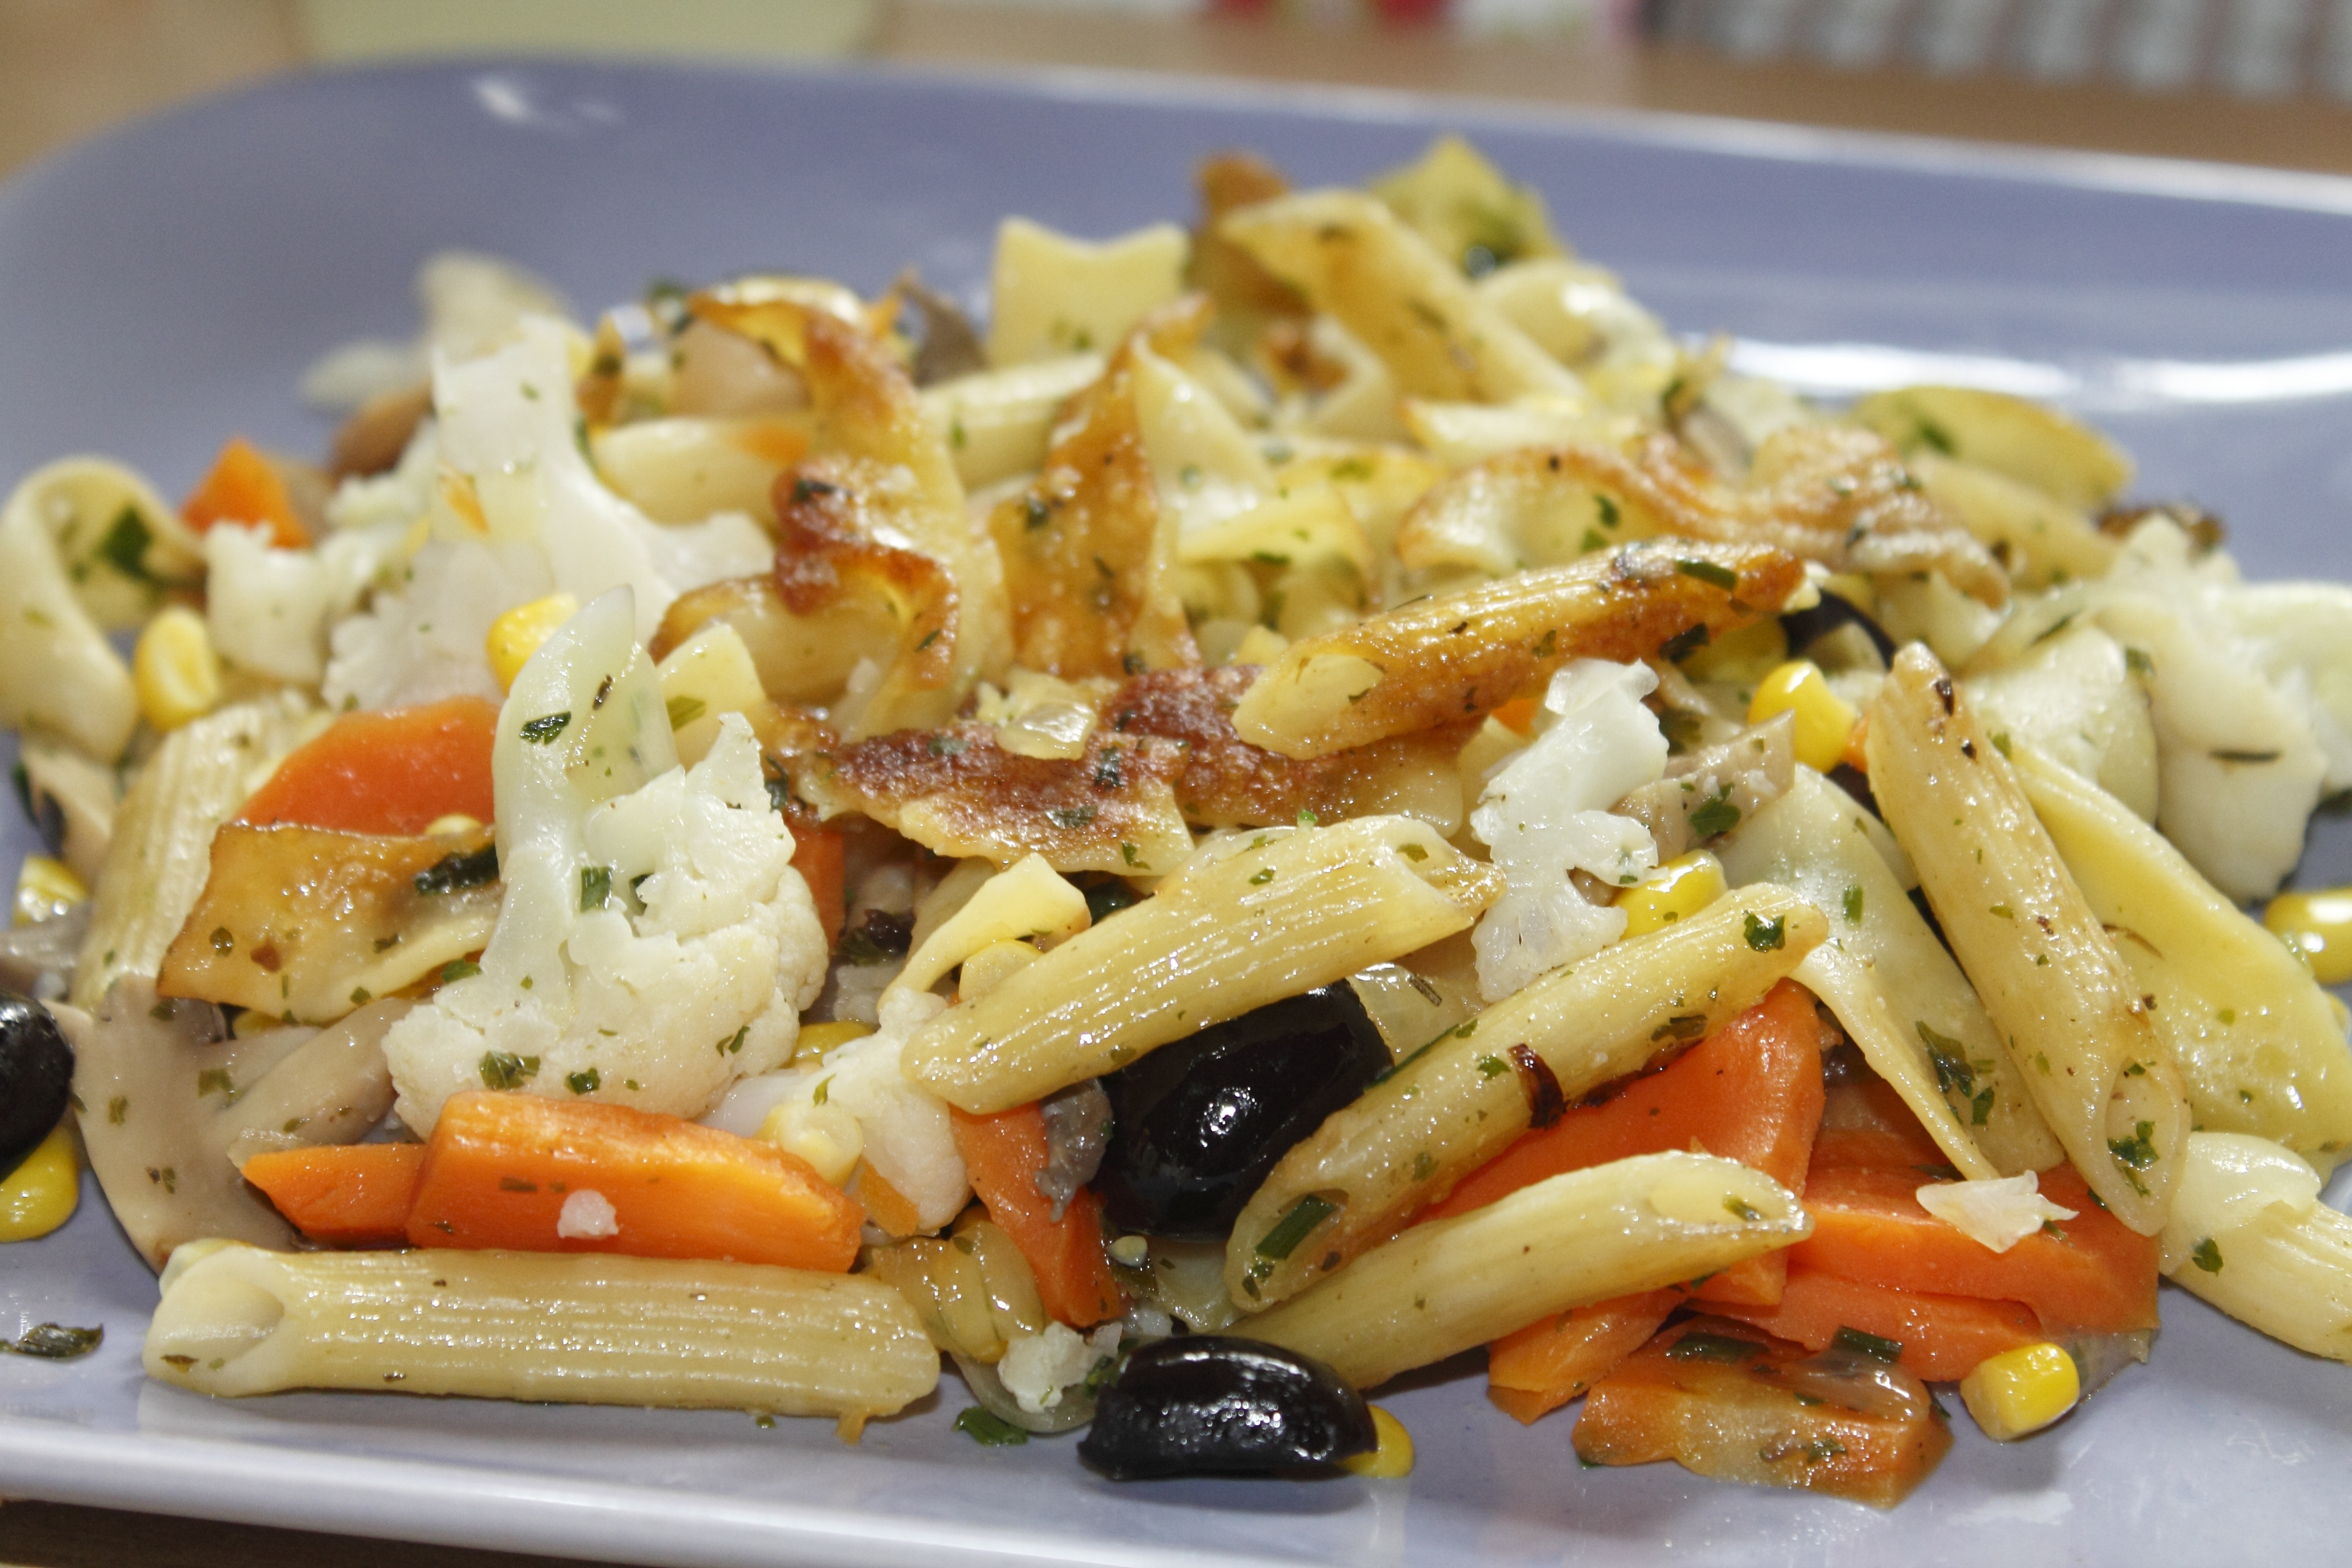
dish, food, produce, vegetable, eat, lunch, cuisine, delicious, pasta, cook, noodles, hearty, nutrition, penne, court, olives, casserole, vegetarian food, pasta salad, italian food, carbonara, european food